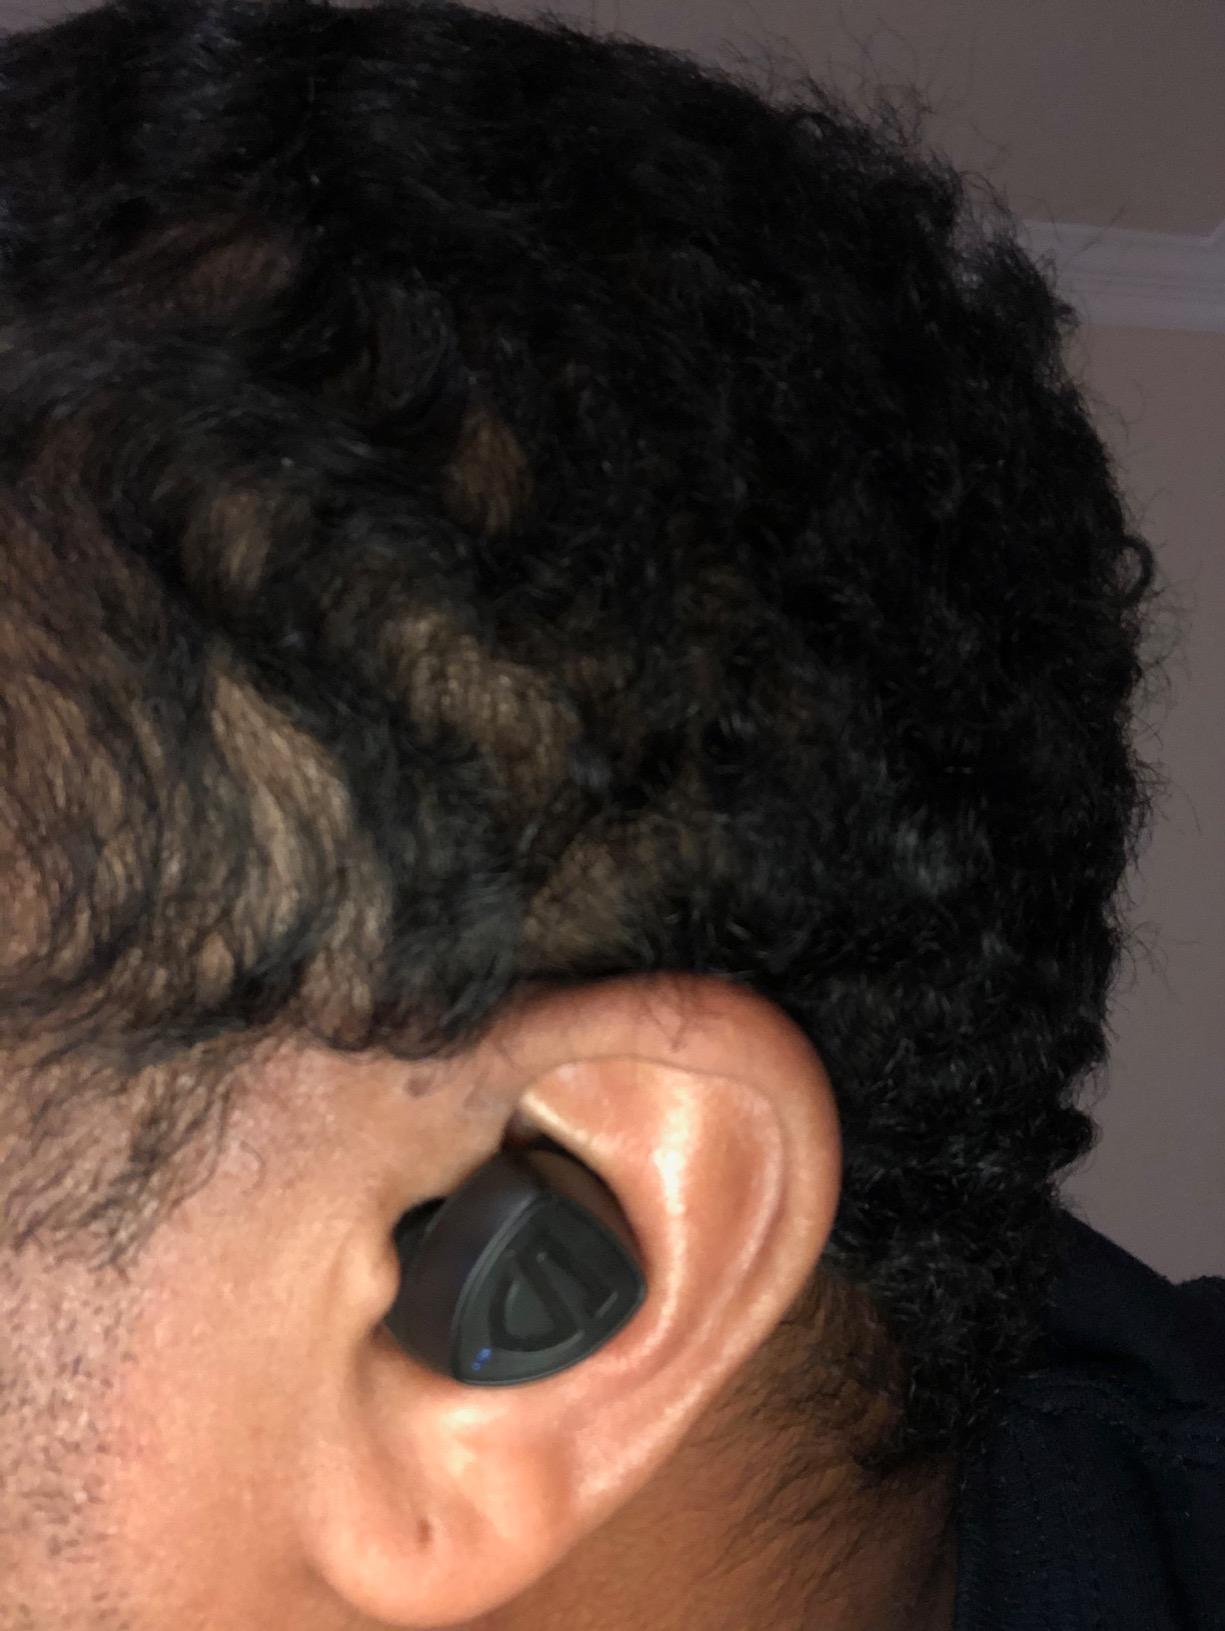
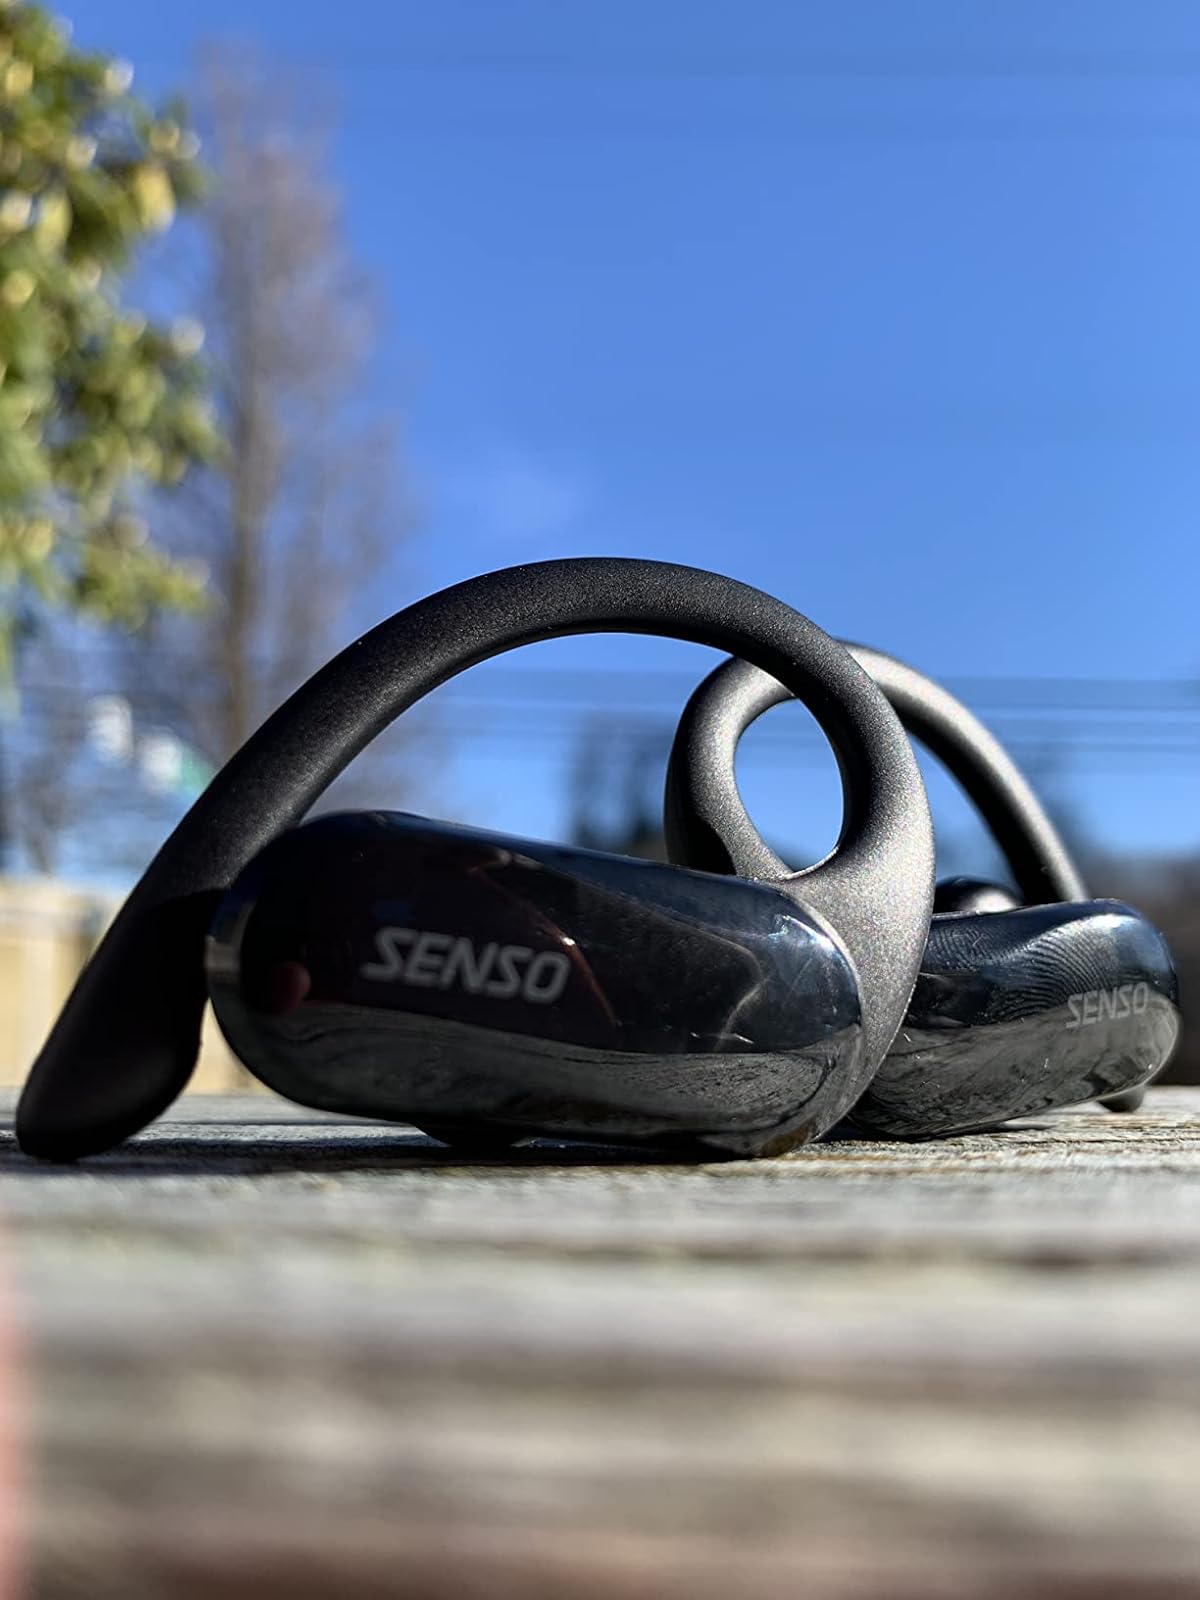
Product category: earbuds
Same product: no